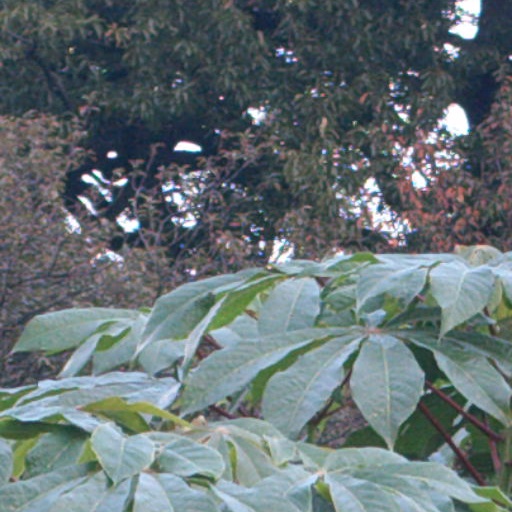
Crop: cassava